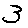
Label: 3